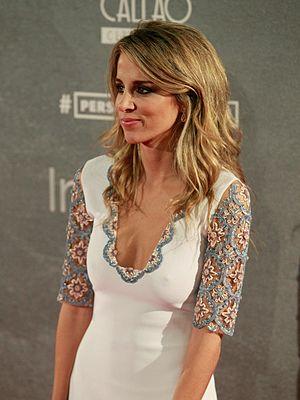
Alejandra Silva, née le 16 février 1983 à La Coruña, en Espagne, est publicitaire, femme d’affaires et activiste espagnole.